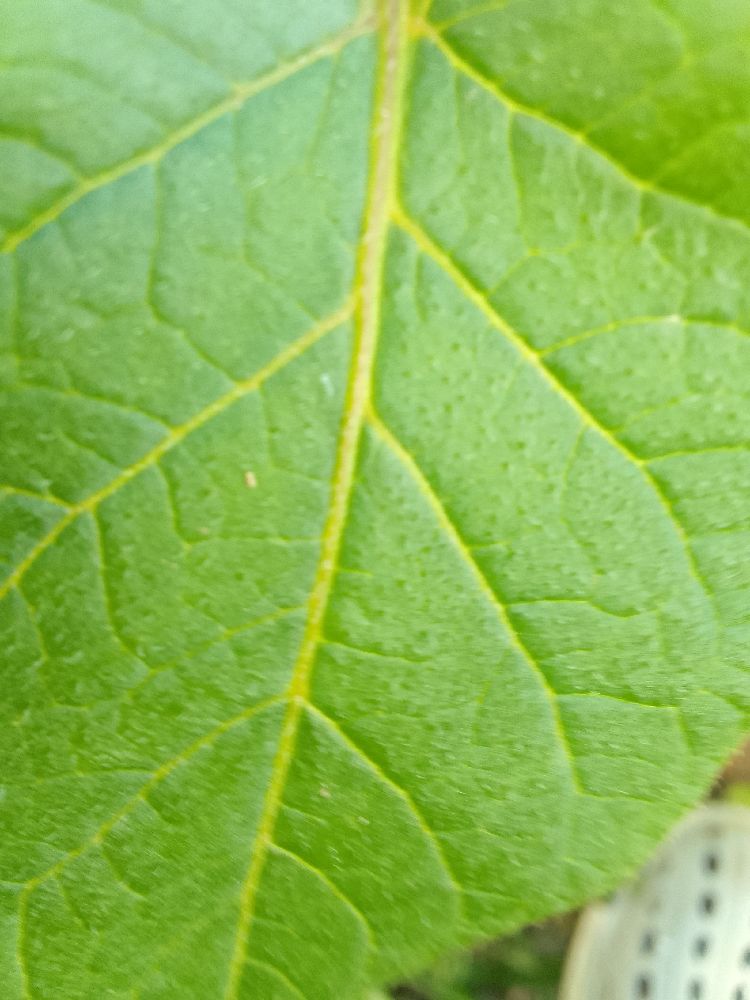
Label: Healthy